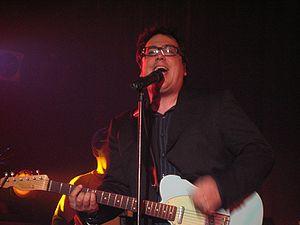
John Flansburgh est un chanteur et guitariste américain né le 6 mai 1960 à Brooklyn, New York. Avec son ami John Linnell, il est membre fondateur de They Might Be Giants, groupe actif depuis 1982.